Llangadog

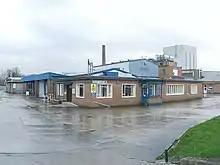
Former CWS/MMB creamery at Llangadog, now a pet food factory

The railway station on the Heart of Wales Line provides regular train services via Transport for Wales Rail. The station had a siding for accessing the Co-op Wholesale Society creamery, allowing milk trains to access the site. After railway access was ceased in the late 1970s, the creamery continued to operate until 2005, when it closed with the loss of 200 jobs. The site has since been redeveloped as a pet food factory.